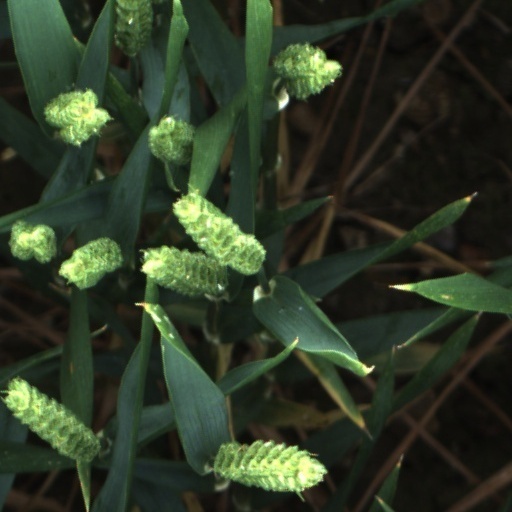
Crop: wheat